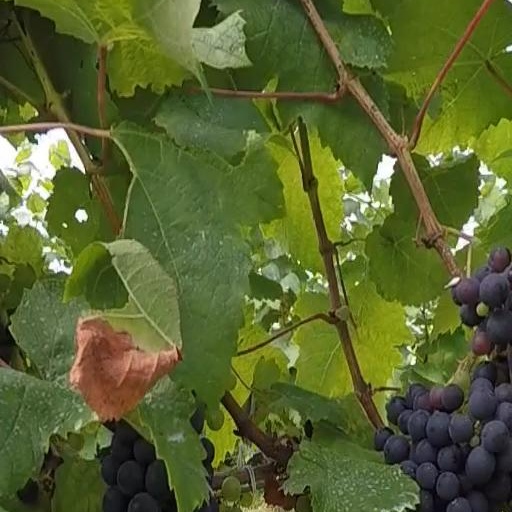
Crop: grape